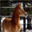
Label: horse